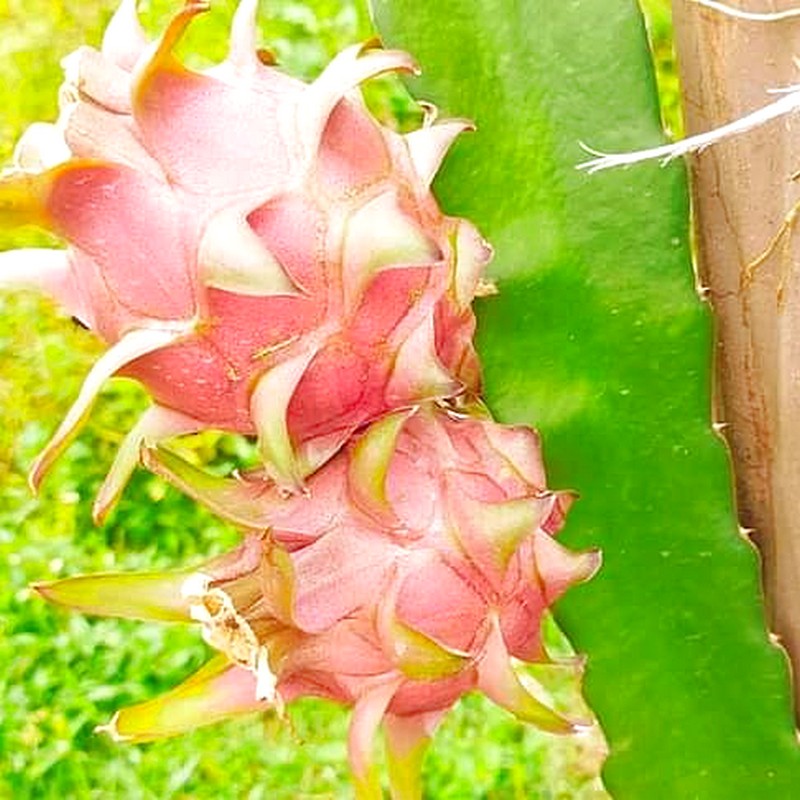
Label: Mature Dragon Fruit